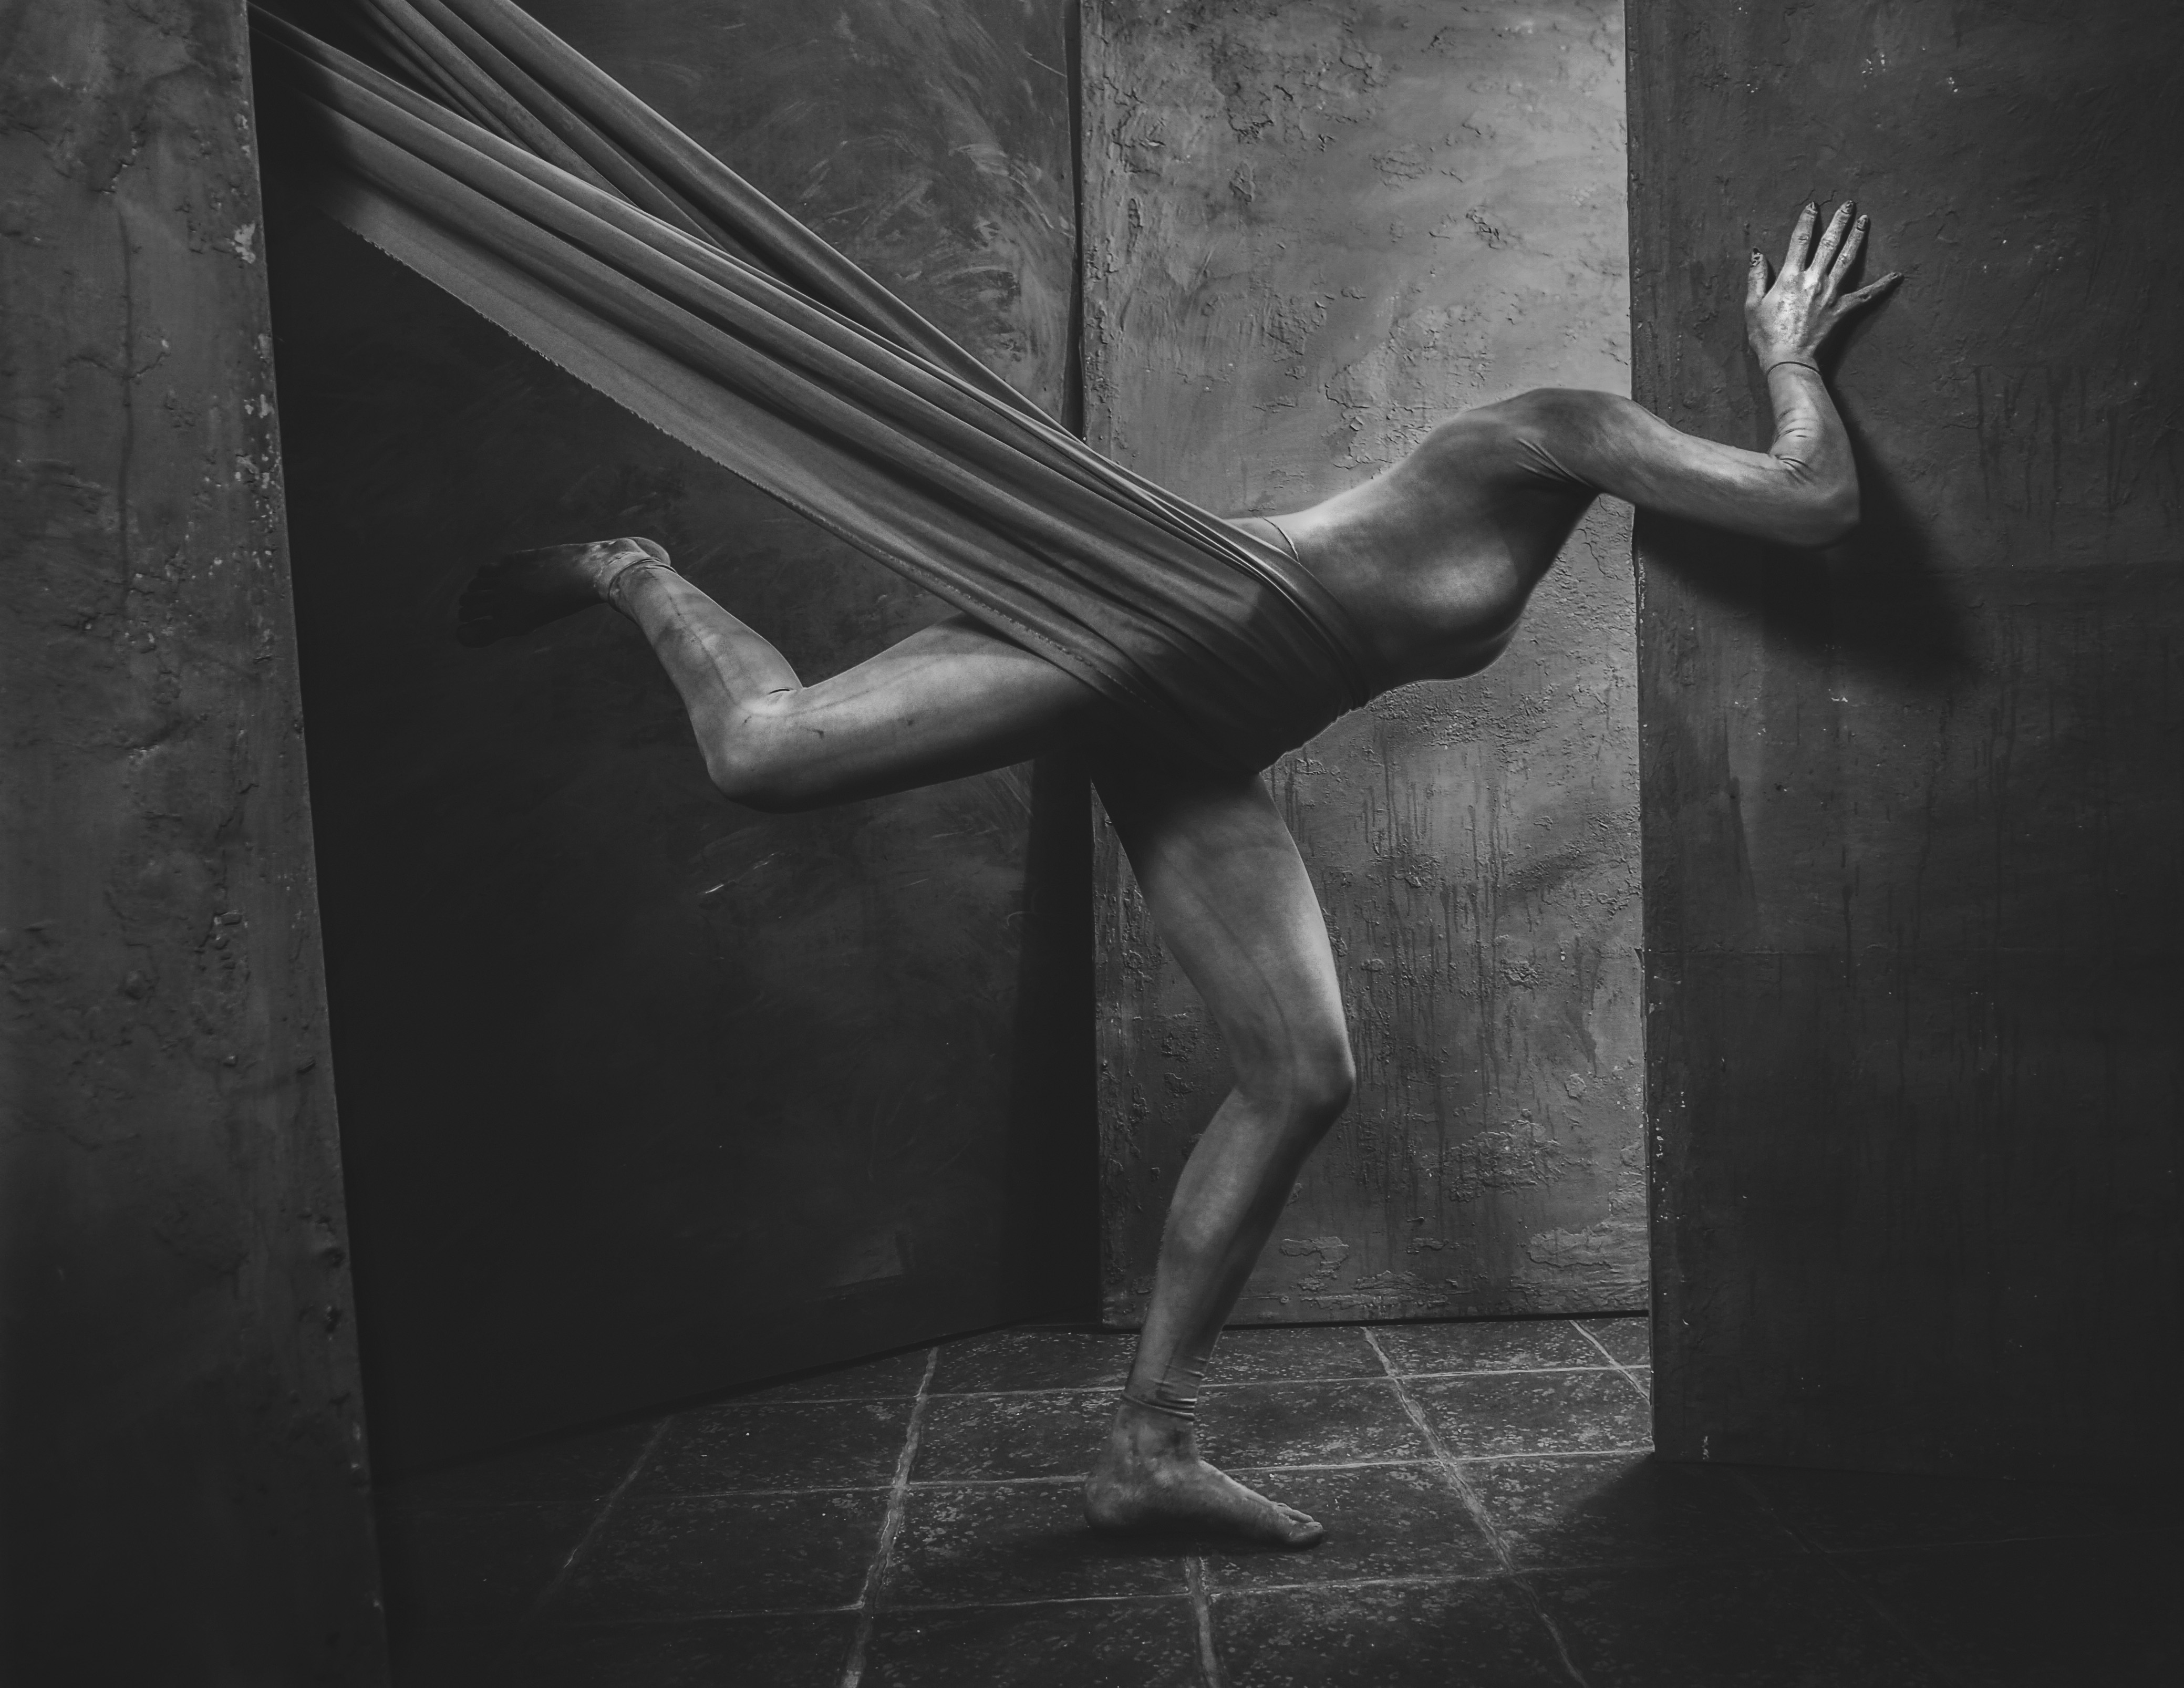
black and white, people, white, photography, monument, statue, sitting, darkness, black, monochrome, bw, sculpture, art, olympus, photograph, conceptual, sw, theater, fineart, shape, monochrome photography, film noir, human positions, art model